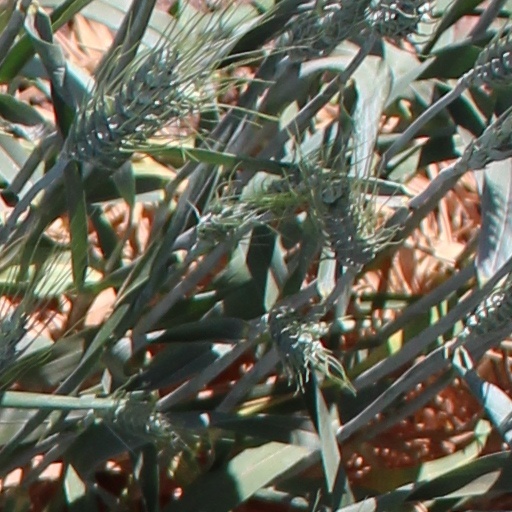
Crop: wheat